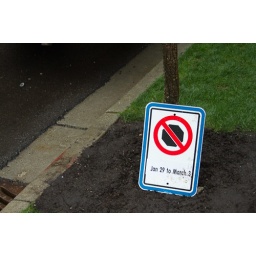
A &amp;quot;No stopping&amp;quot; sign laying beside the road.. During the Olympic, the city put many road restrictions in place